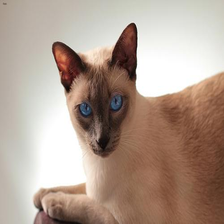
Species: cat
Breed: Siamese